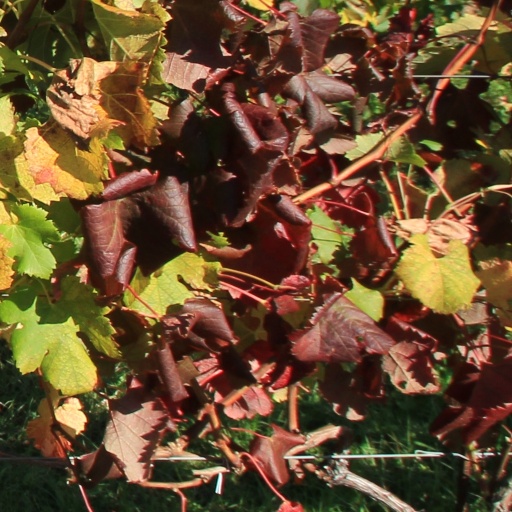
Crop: grape